James Francis Edward Stuart

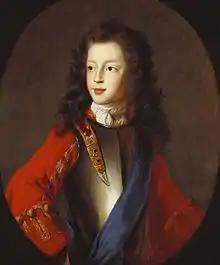
James Francis Edward 1703, portrait in the Royal Collection attributed to Alexis Simon Belle

The line of succession to the throne was thrust into doubt. James II's eldest legitimate daughters, Mary and Anne, had been raised as Protestants. British Protestants had expected Mary, from his father's first marriage, to succeed their father. This possibility had kept Protestants somewhat content, with his rule a temporary inconvenience. Now that Mary or Anne's succession was in doubt with this new Catholic son and heir, discontent grew, already stoked by James II's actions which had alienated Tory Anglicans who had previously been inclined to honour him as sovereign even if they differed in religion. This movement would become the Glorious Revolution; Mary's husband William of Orange landed in England, backed by an army of English and Scottish exiles, as well as Dutch soldiers. Much of the English army promptly defected to William's cause, causing James II and his family to flee rather than stay and fight.